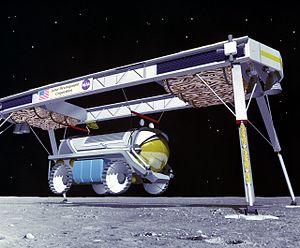
Le rover lunaire Apollo ou LRV est une astromobile fabriquée à quatre exemplaires pour l'agence spatiale américaine qui fut utilisé par les astronautes au cours des missions Apollo pour explorer la surface de la Lune. Il roula pour la première fois le 31 juillet 1971 dans le cadre de la mission Apollo 15 et est le premier véhicule tout-terrain conduit par un humain ailleurs que sur Terre.